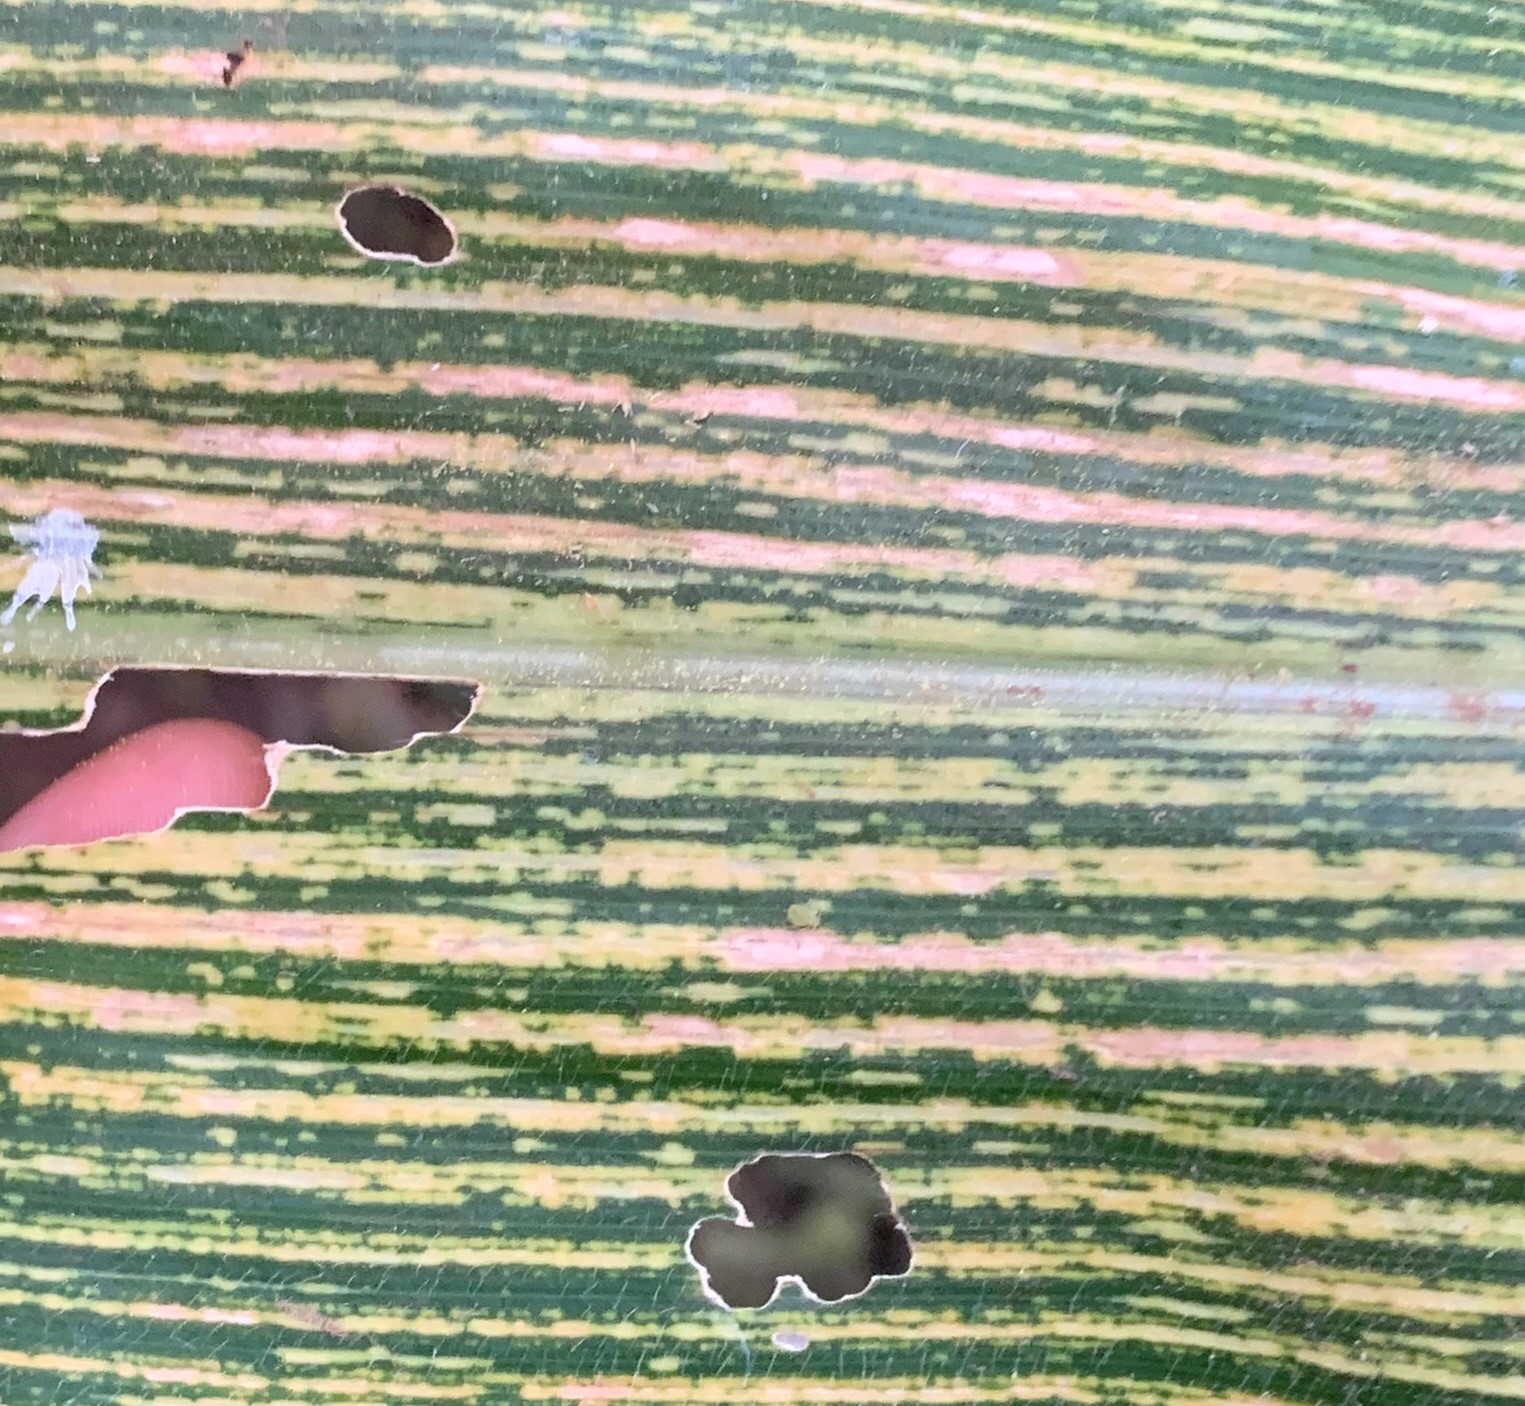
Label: MSV